Battle of the Lipari Islands

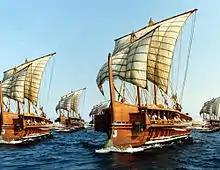
Recreation of a fleet of triremes

Getting the oarsmen to row as a unit, as well as execute more complex battle manoeuvres, required long and arduous training. At least half of the oarsmen would need to have had some experience if the ship was to be handled effectively. As a result, the Romans were initially at a disadvantage against the more experienced Carthaginians. All warships were equipped with a ram, a triple set of bronze blades weighing up to positioned at the waterline. They were made individually by the lost-wax method to fit immovably to a galley's prow and secured with bronze spikes. In the century prior to the Punic Wars, boarding had become increasingly common and ramming had declined, as the larger and heavier vessels adopted in this period lacked the speed and manoeuvrability necessary to ram, while their sturdier construction reduced the ram's effect even in the case of a successful attack.